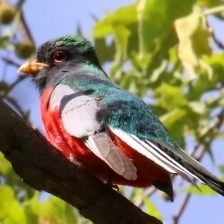
Species: ELEGANT TROGON
Scientific name: TROGON ELEGANS